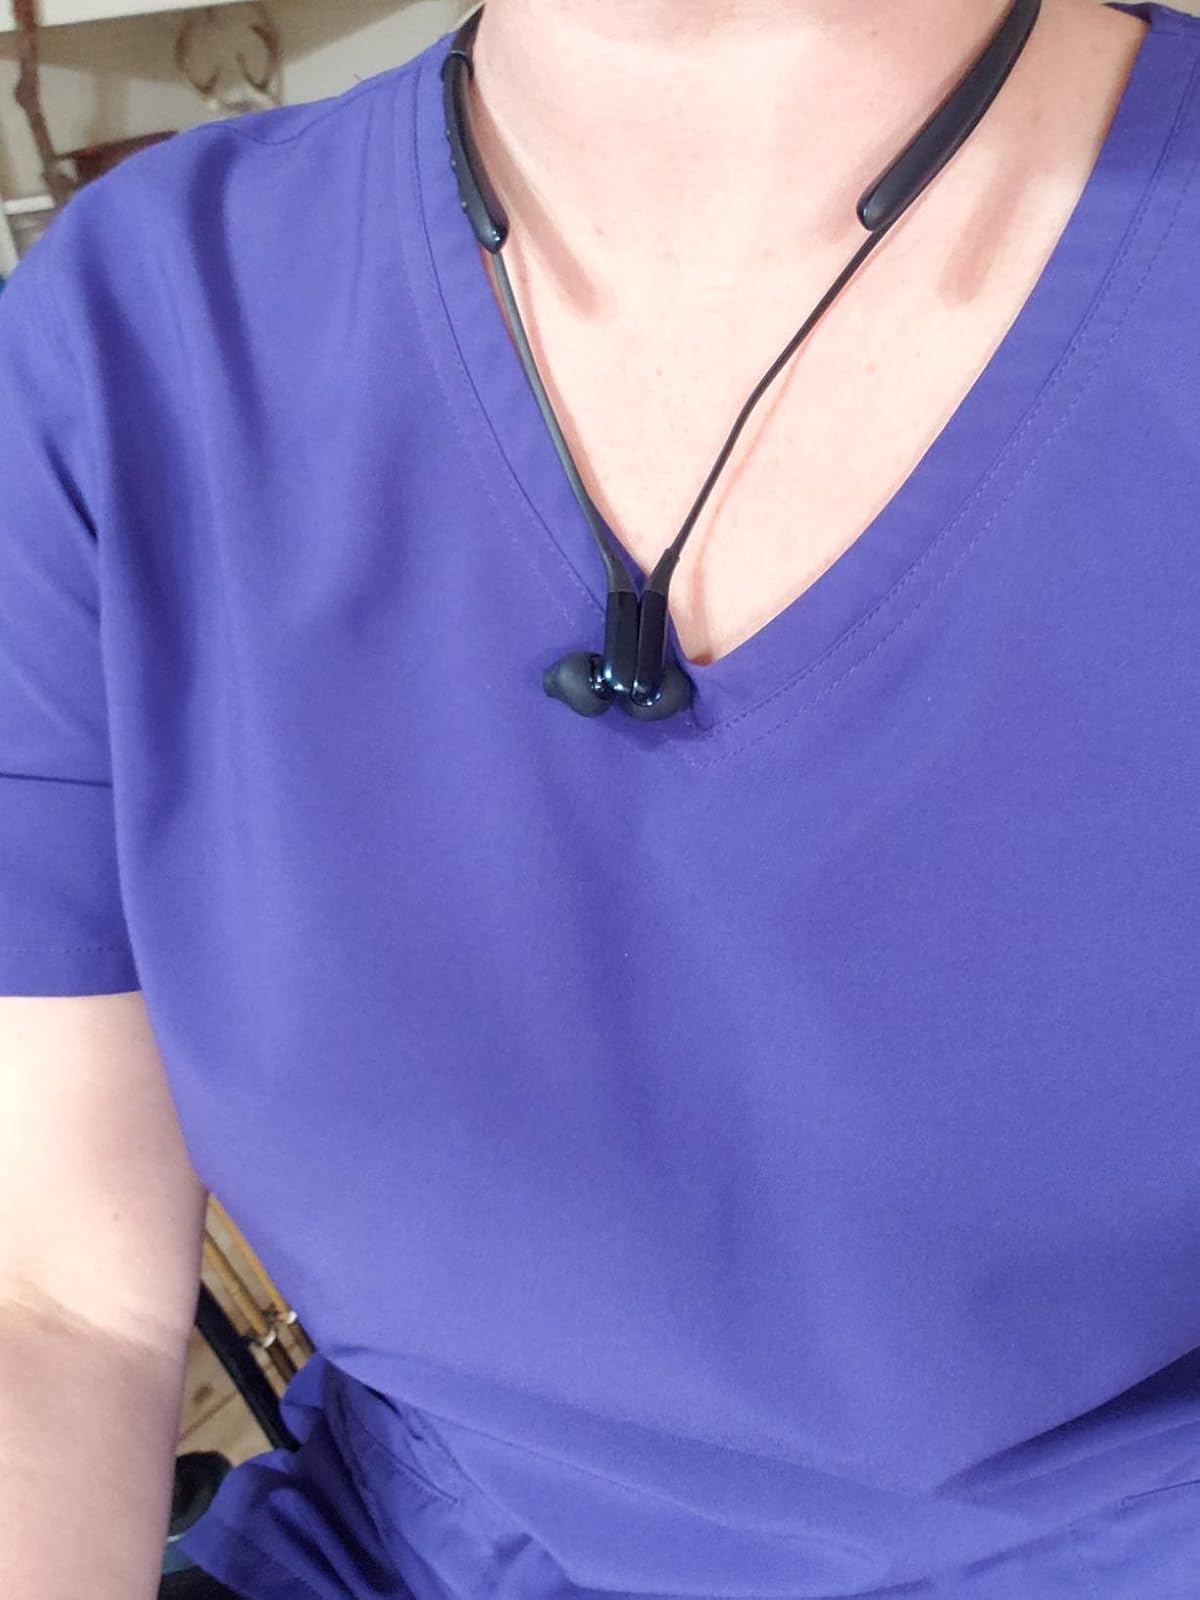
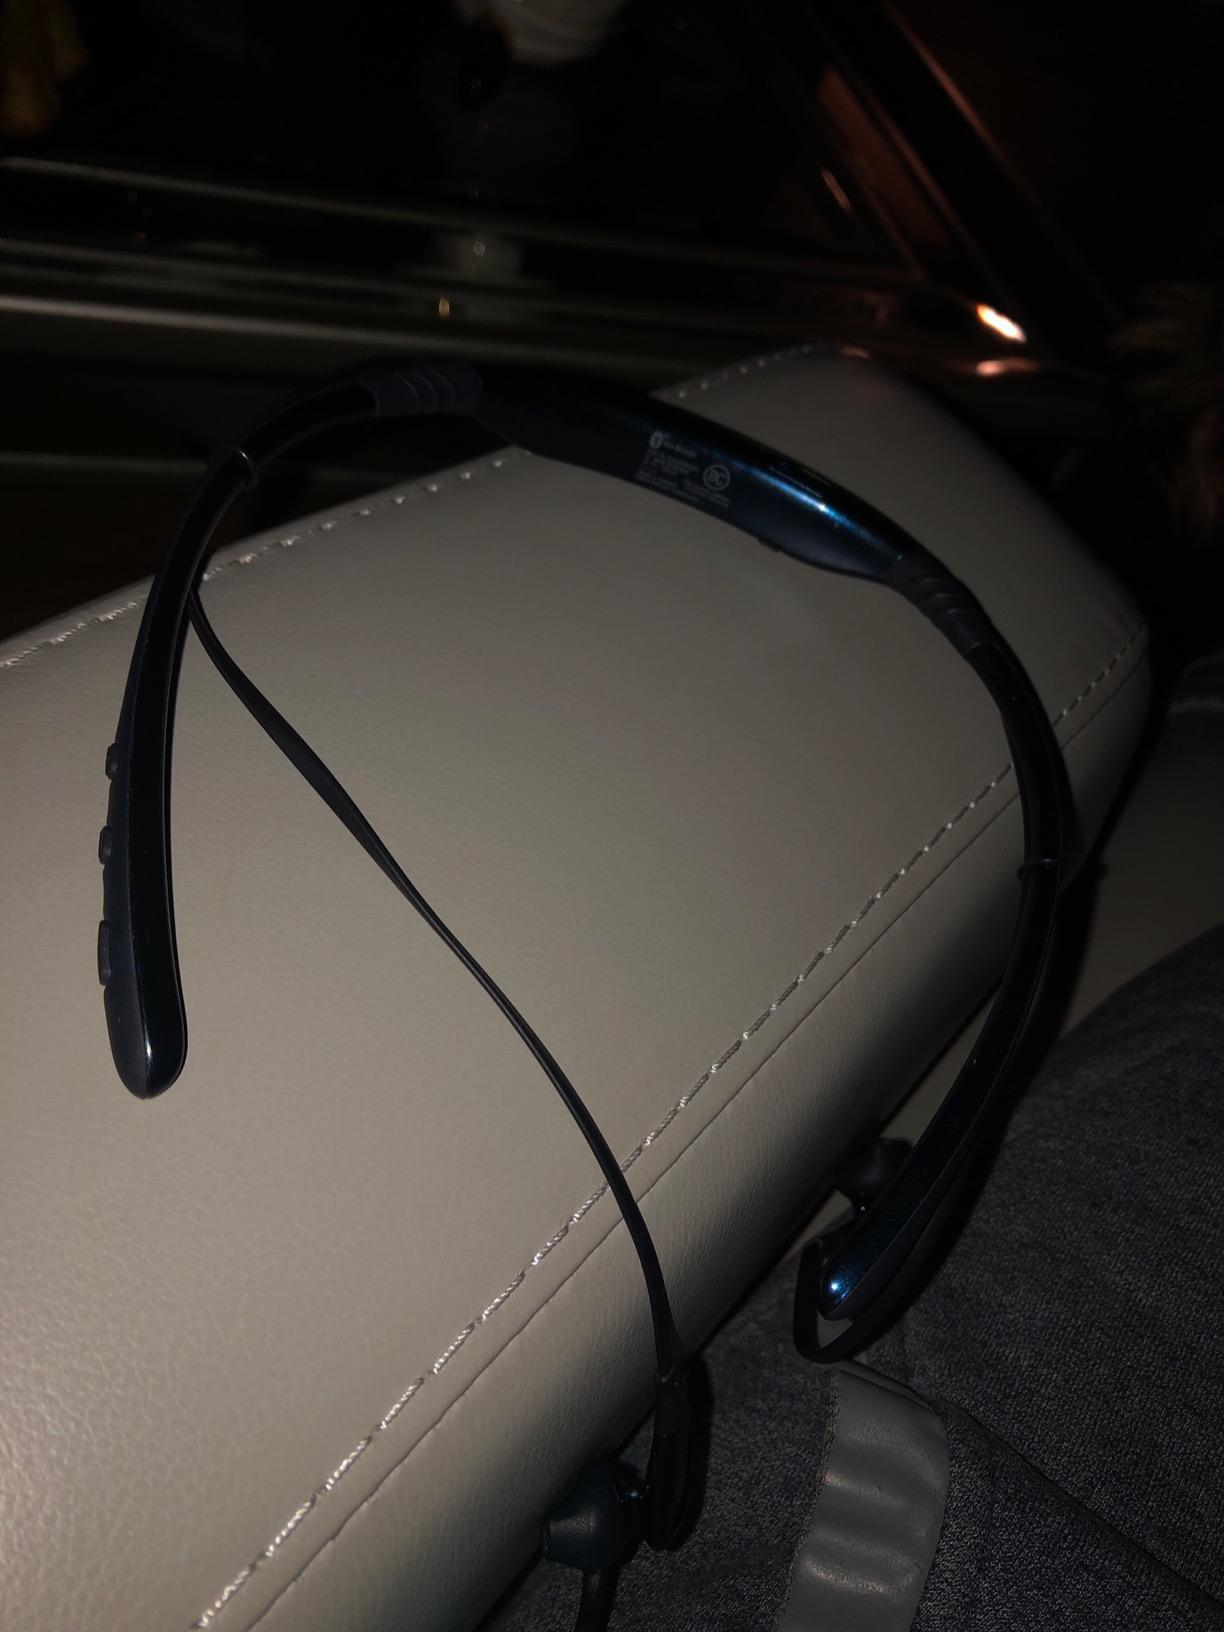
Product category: headphones
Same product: yes